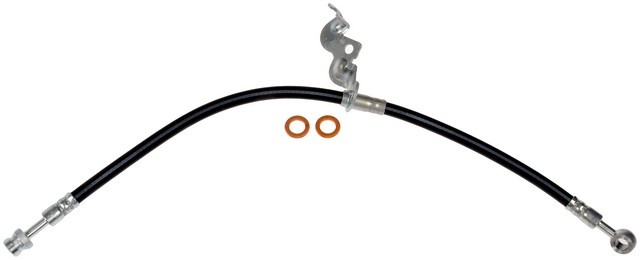
Dorman - First Stop Brake Hydraulic Hose P/N:H622368 Fits: Kia Sorento 15-14
Brand: Dorman - First Stop
Category: Vehicles & Parts > Vehicle Parts & Accessories > Motor Vehicle Parts > Motor Vehicle Braking > Brake Lines